Trepça Mines

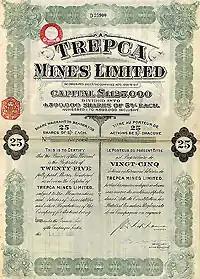
The contract formed between the British Selection Trust and the Trepča mines

After World War I ended, the newly formed Kingdom of the Serbs, Croats and Slovenes (future Yugoslavia), instigated the geological surveys of the medieval ore mines in order to ease the payments of the war credits. Prime minister Nikola Pašić, who became the concessionary of the Stari Trg ore deposits, hired Fran Tućan to do the explorations. Tućan reported about the massive ore findings.